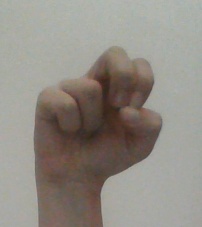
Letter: gaaf